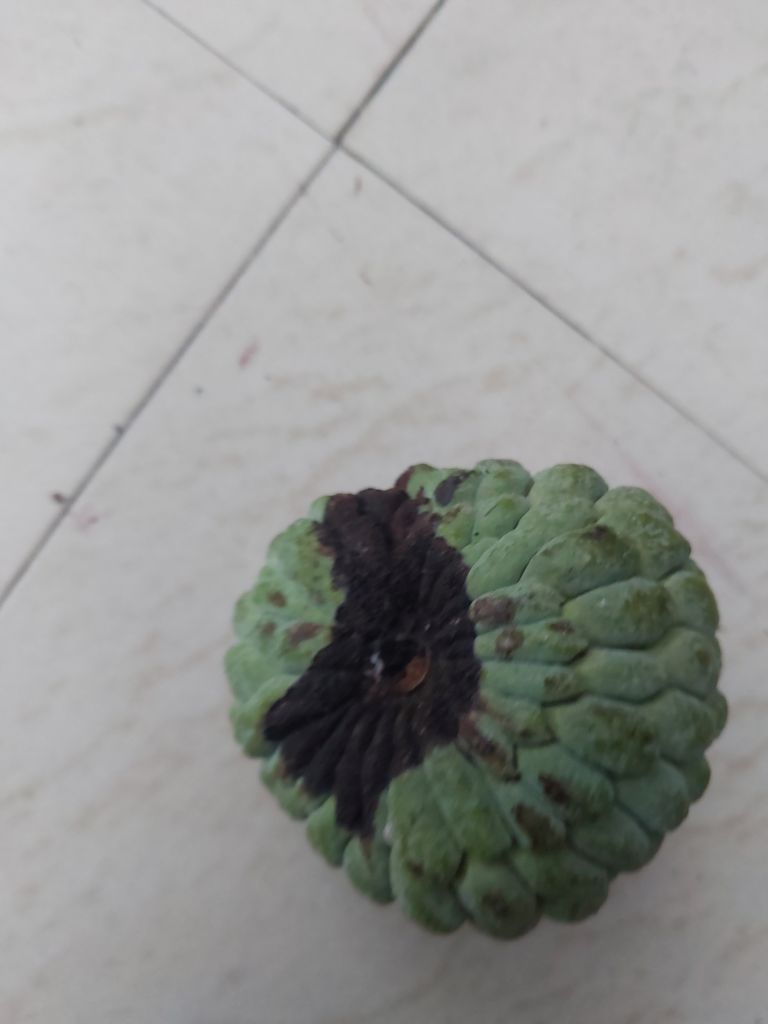
Disease label: Diplodia Rot